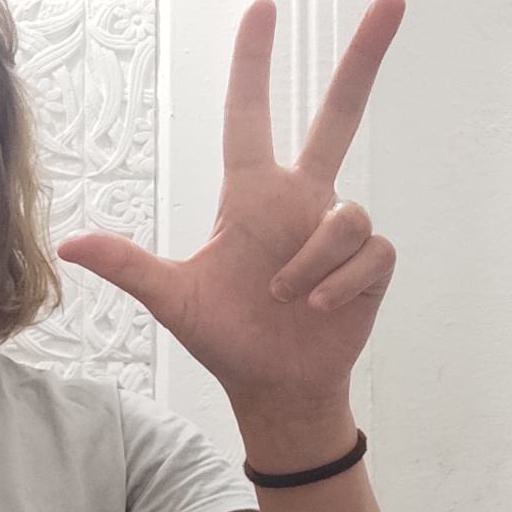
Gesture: three2